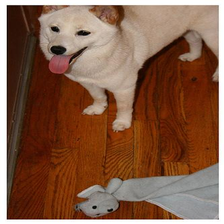
Species: dog
Breed: shiba inu